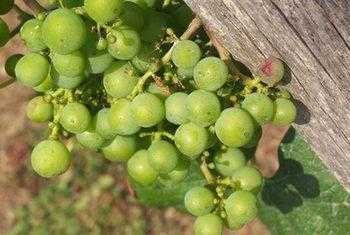
Label: Grapes